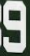
Number: 9